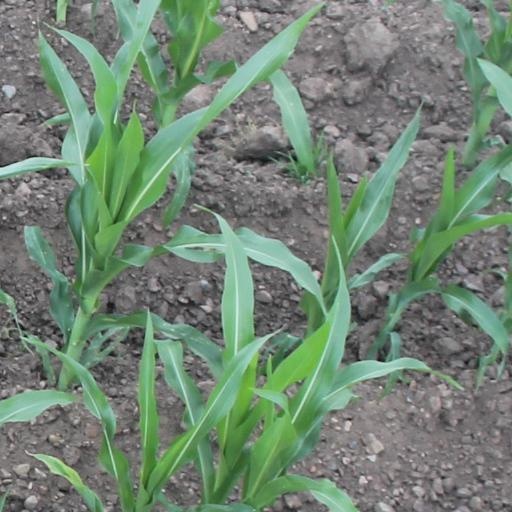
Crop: maize; corn